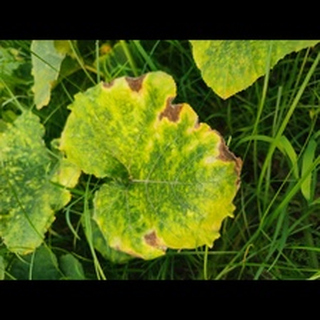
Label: pumpkin_downy_mildew